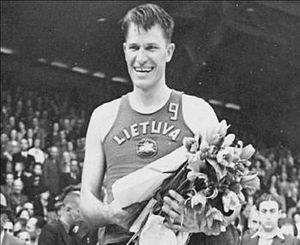
L'équipe de Lituanie de basket-ball représente la Fédération de Lituanie de basket-ball lors des compétitions internationales masculines de basket-ball.
Frank John Lubin, né le 7 janvier 1910 à Los Angeles, décédé le 8 juillet 1999 à Glendale en Californie, était un joueur et entraîneur de basket-ball américain d'origine lituanienne.